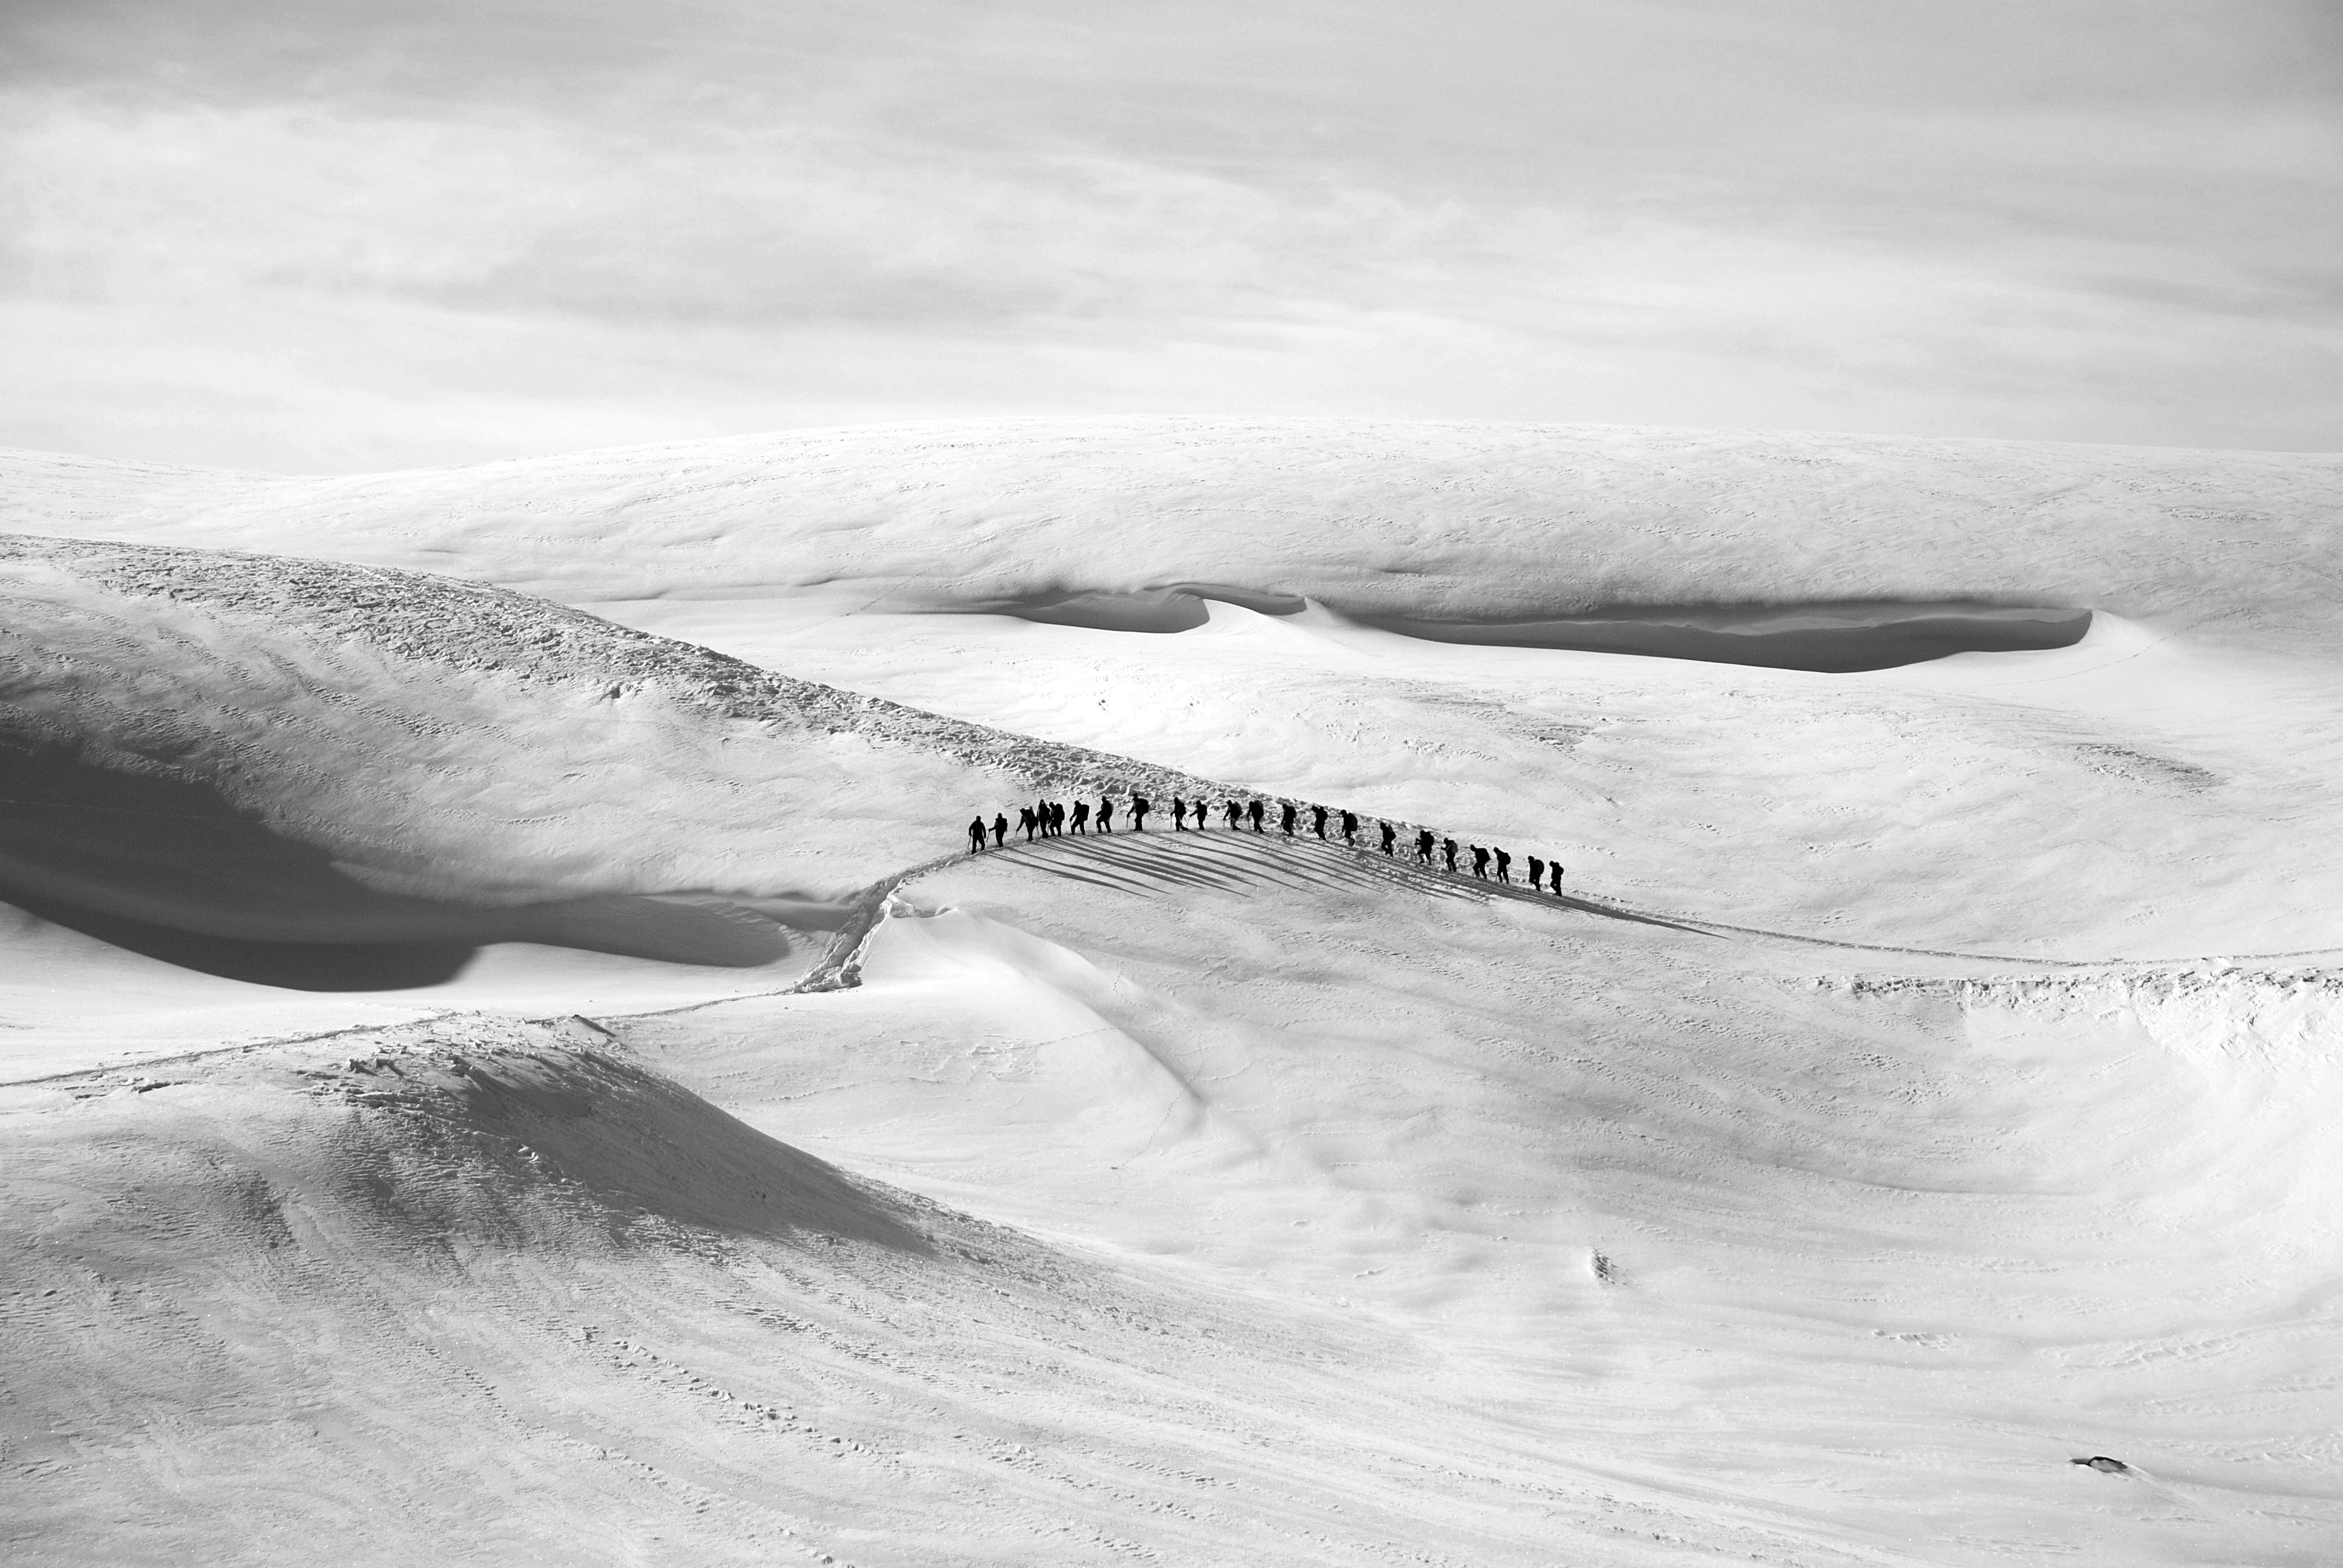
sea, sand, ocean, walking, mountain, snow, winter, black and white, girl, woman, hiking, white, sport, photography, wave, peak, alone, jumping, ice, glacier, action, weather, alpine, rock climbing, climber, monochrome, summit, mountaineering, sketch, drawing, happy, trekking, mountaineer, mountains, harness, protection, habitat, ropes, top, alpinism, steep wall, monochrome photography, natural environment, geological phenomenon, wind wave, climbing gear, loneliness mountaineer